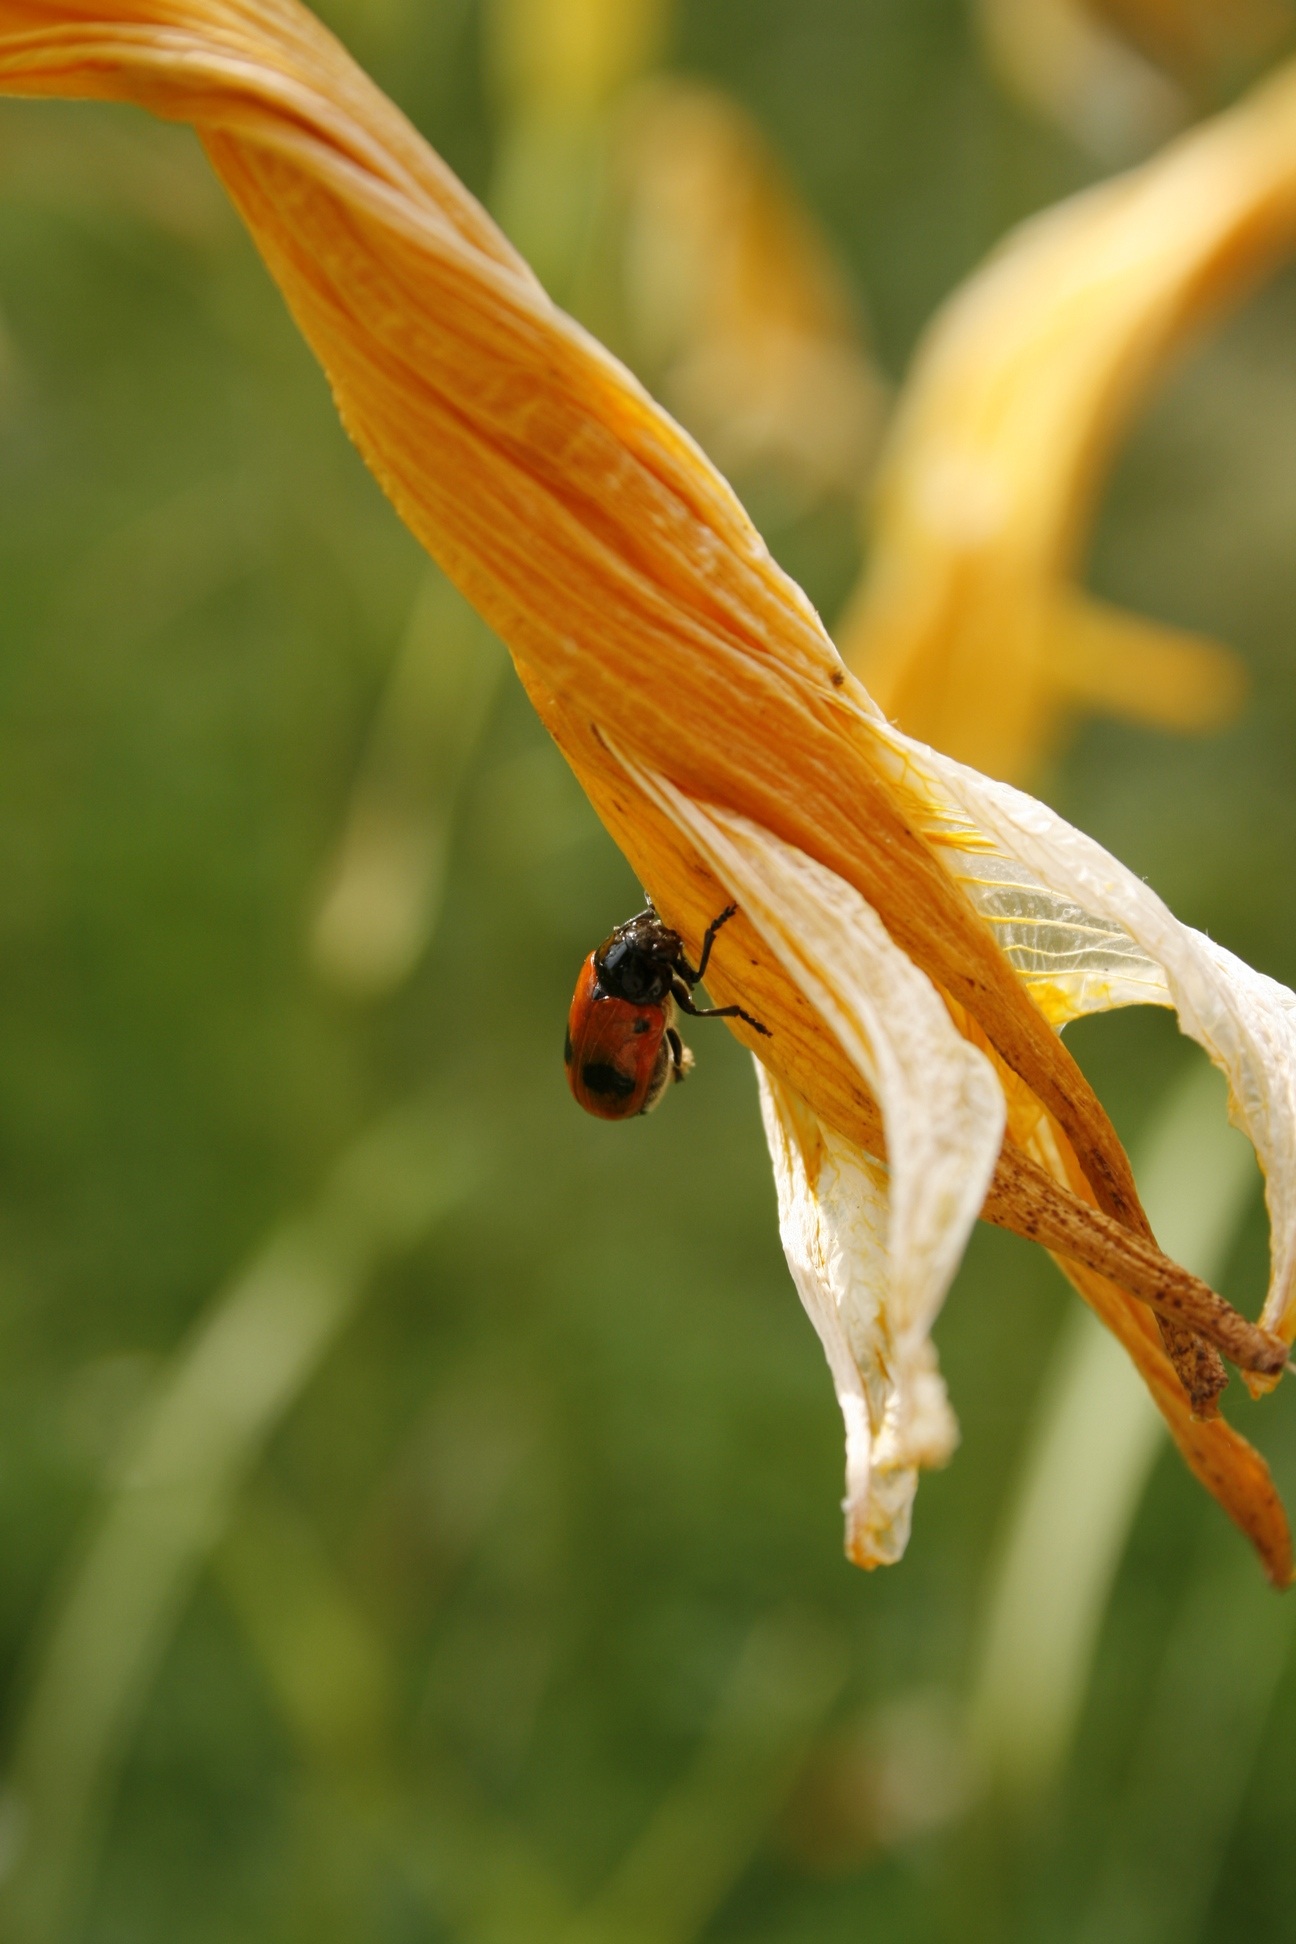
nature, plant, photography, leaf, flower, wildlife, insect, botany, yellow, garden, flora, fauna, invertebrate, wildflower, wilted flower, close up, lys, nectar, macro photography, plant stem, membrane winged insect